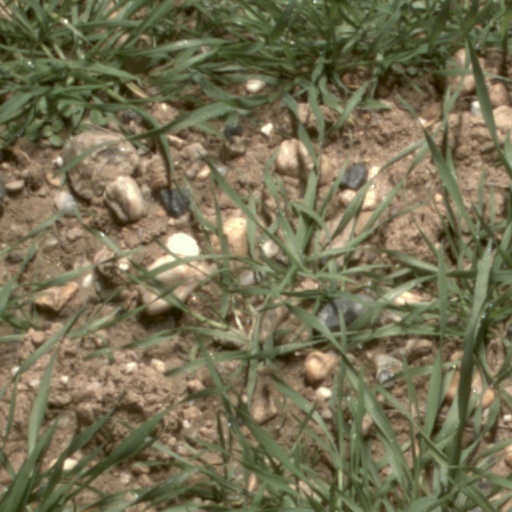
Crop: wheat